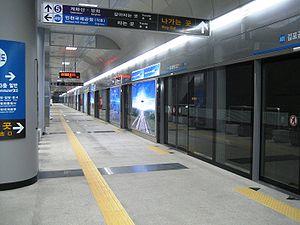
Aéroport international de Gimpo est une station sur la ligne 5, la ligne de l'AREX et la ligne 9 du métro de Séoul, dans l'arrondissement de Gangseo-gu.